Leilah Gordon

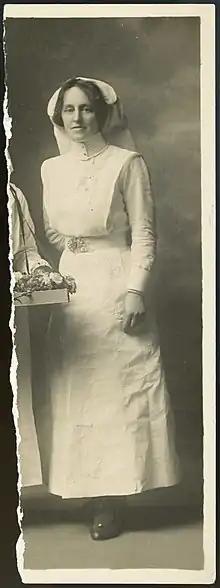

Eliza "Leilah" Gordon (née Urquhart; 29 January 1877 – 15 June 1938) was a New Zealand nurse, midwife and welfare worker.